Keve

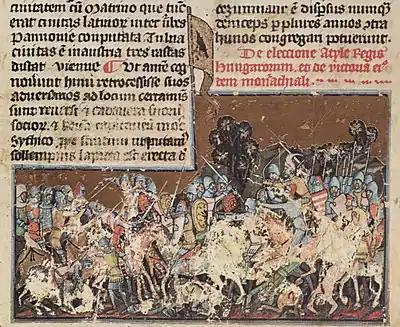
Attila’s battle with the Romans at Zeiselmauer depicted in the "Chronicon Pictum"

In the end, Macrinus was killed and Detra was wounded by an arrow to his head. The Roman army fled. Keve is believed to be buried by the side of the highway "according to the Scythian custom" with other Hunnic leaders, including Kadocsa and Bela. The region where he was buried was called Keveháza and a decorative stone idol was placed near his burial site. After his death, the Hun king Attila was also buried next to these men.